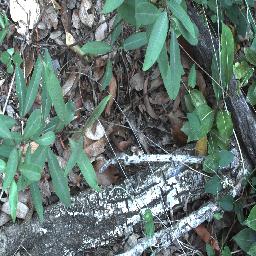
Label: rubber_vine